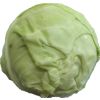
Label: white_cabbage